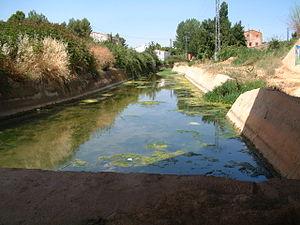
Caudete de las Fuentes est une commune de la province de Valence, dans la Communauté valencienne, en Espagne. Elle est située dans la comarque de Requena-Utiel et dans la zone à prédominance linguistique castillane. Sa population s'élevait à 692 habitants en 2013.